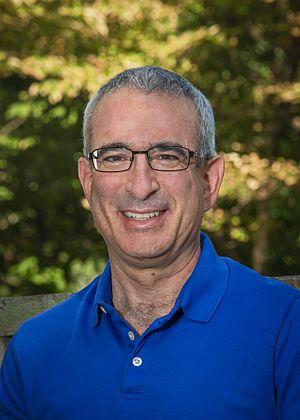
Joshua Angrist est un économiste israélo-américain né le 18 septembre 1960 à Columbus dans l'Ohio. Il est professeur d'économie au Massachusetts Institute of Technology. Il est spécialiste de l'économie du travail et de l'économie de l'éducation. Il est connu en économétrie appliquée pour son utilisation des variables instrumentales.